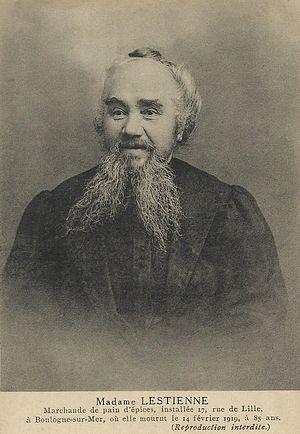
Marchande de pain d'épices, installés 17 rue de Lille à Boulogne sur Mer ou elle mourut le 14 février 1919
Clémence Lestienne, née Clémence Henriette Clarisse le 15 mars 1839 à Festubert dans le Nord-Pas-de-Calais et morte le 14 février 1919 à Boulogne-sur-Mer, est une femme à barbe.